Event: Nepal Earthquake
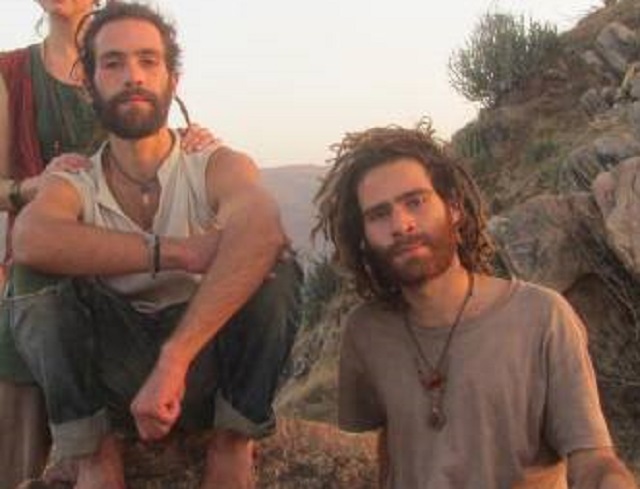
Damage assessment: no_damage